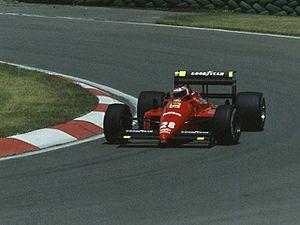
La Ferrari F1-87/88C est la monoplace de Formule 1 engagée par la Scuderia Ferrari dans le cadre du Championnat du monde 1988. Elle est pilotée par l'Italien Michele Alboreto et l'Autrichien Gerhard Berger, qui effectuent leurs cinquième et deuxième saisons pour l'écurie italienne.
La Scuderia Ferrari fondée en 1929 par Enzo Ferrari, est depuis 1947 la branche chargée de l'engagement en compétition des voitures de la marque Ferrari. De nos jours, la Scuderia Ferrari a exclusivement recentré son activité sur le championnat du monde de Formule 1, dont elle est à la fois une pionnière et un pilier, détenant la plupart des records.